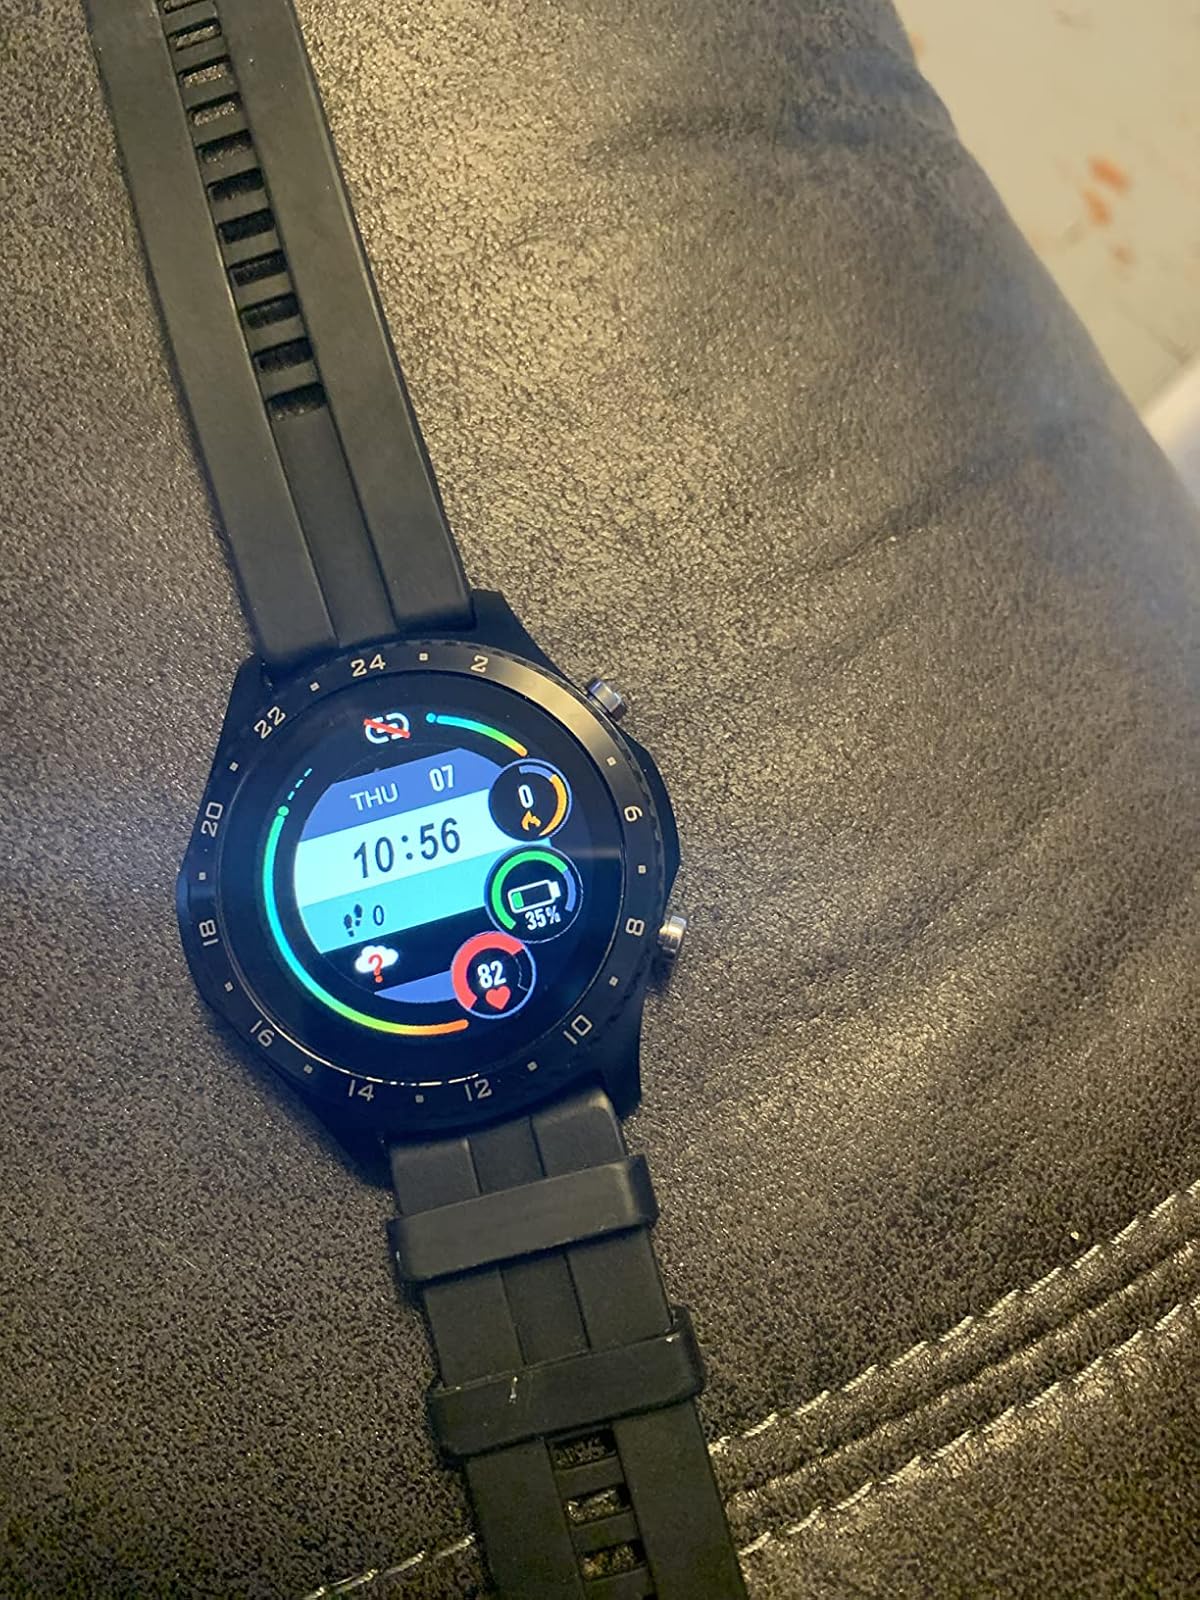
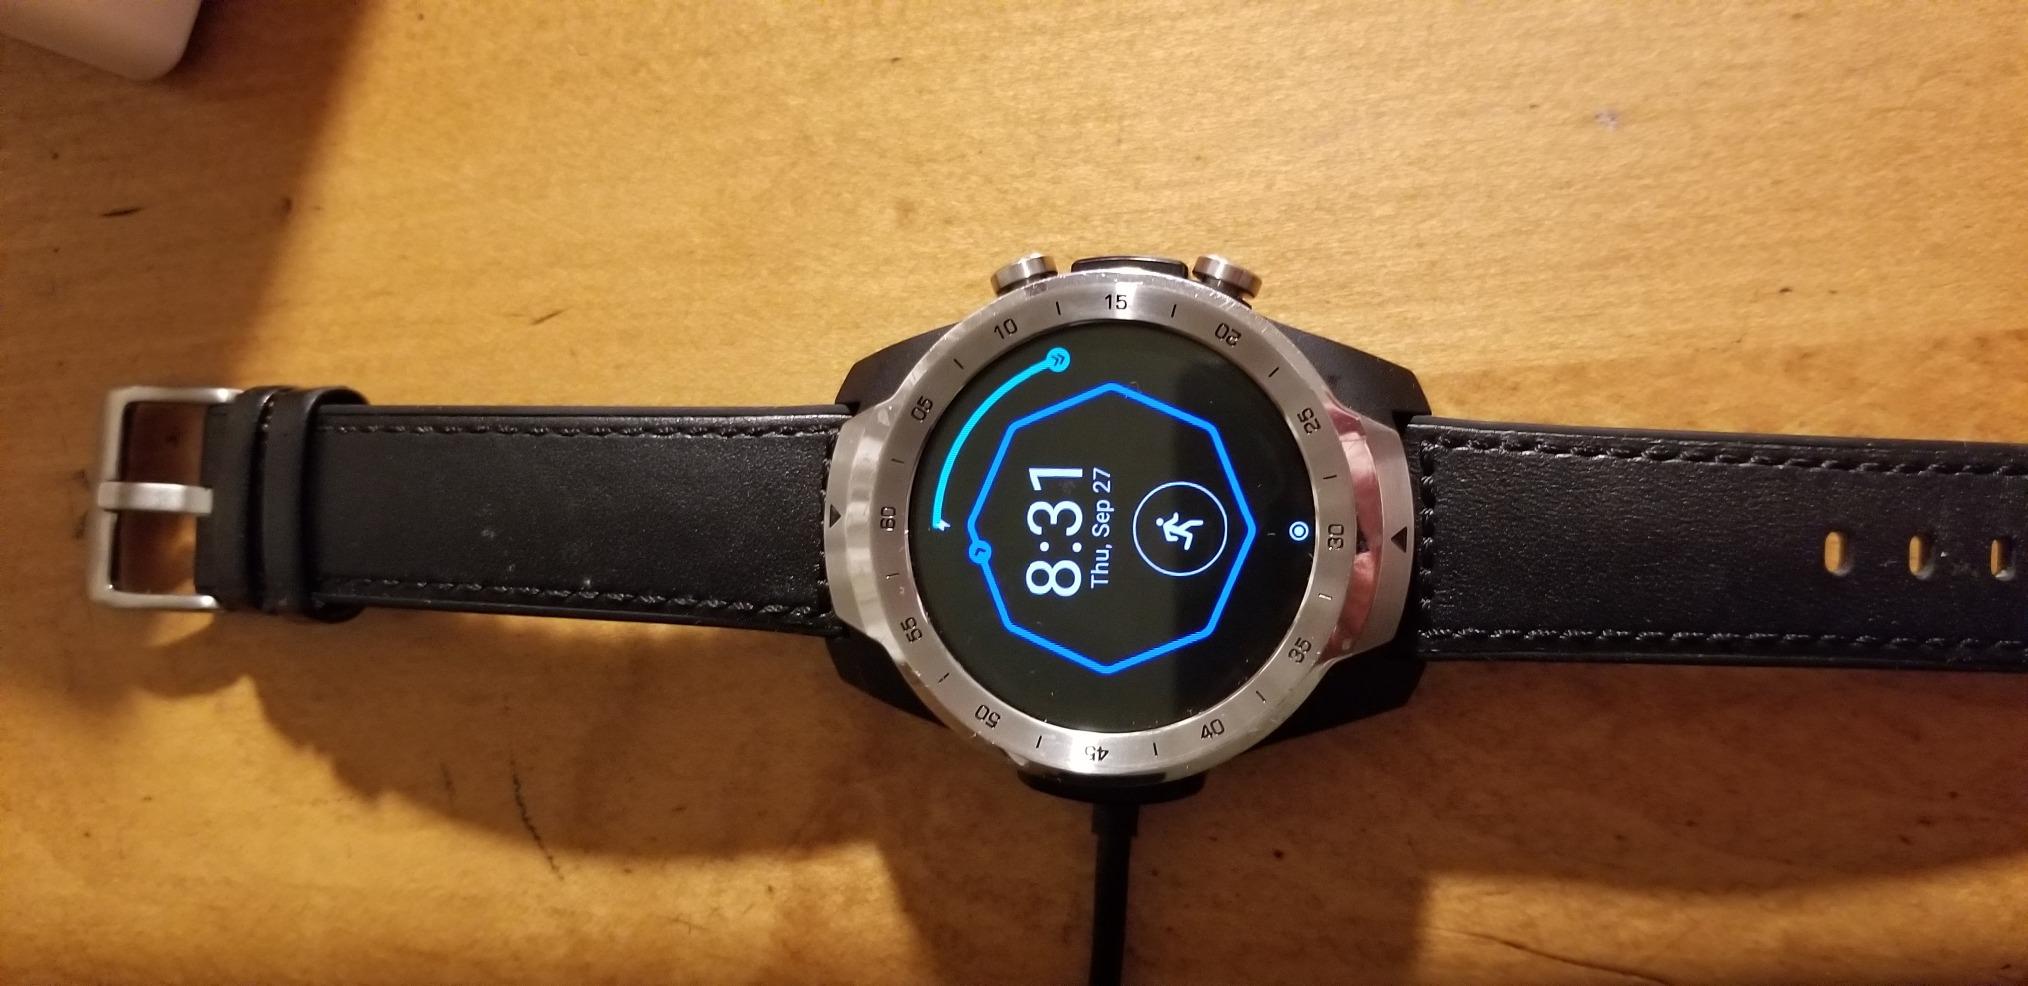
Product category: smartwatch
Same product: no